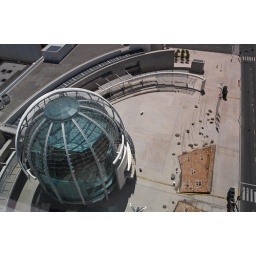
Looking down from the tower onto the plaza and glass dome of the San Jose City Hall by Richard Meier.